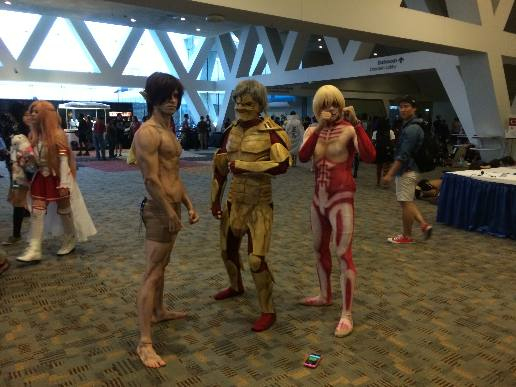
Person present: Yes